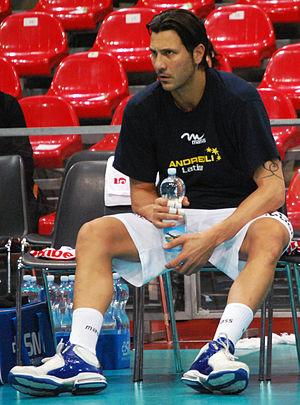
Leondino Giombini est un joueur italien de volley-ball. Il mesure 2,05 m et joue attaquant. Il est international italien.